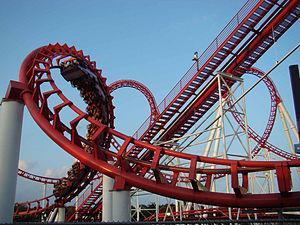
Great American Scream Machine sont d'anciennes montagnes russes assises en métal du parc Six Flags Great Adventure, situé à Jackson dans le New Jersey, aux États-Unis. Elles fonctionnèrent de 1989 à 2010.